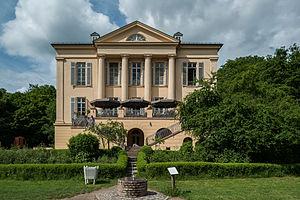
Dotzheim est un quartier de la ville de Wiesbaden en Allemagne.
Le château de Freudenberg est situé à Wiesbaden, capitale de la Hesse.